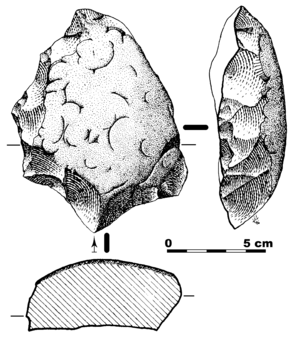
Denticulé préhistorique d'un gisement acheuléen des terrasses de la rivière Tormes, à proximité de Salamanque (Espagne).
Un denticulé est un outil en pierre apparu durant l'Acheuléen, mais utilisé jusqu'à son remplacement par le métal. Il présente un côté tranchant denté, un peu comme une scie ou un couteau à pain.